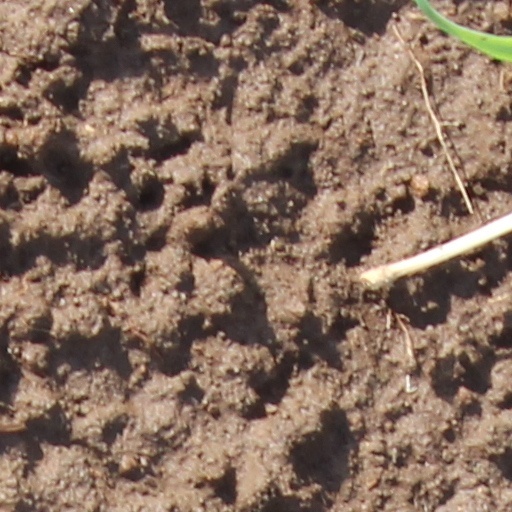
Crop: wheat